Elliott Ward

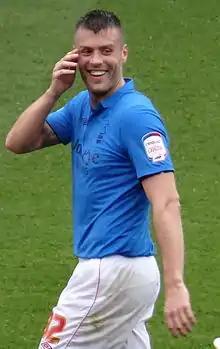
Ward with Nottingham Forest in 2013

Elliott Leslie Ward (born 19 January 1985) is an English retired professional footballer who played as a defender. He played in the Premier League for West Ham United and Norwich City. He is currently head coach of Colchester United's under-18s team.